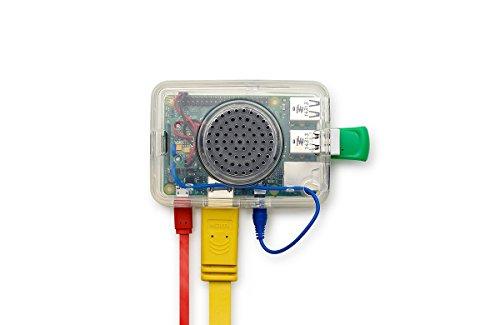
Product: Kano Computer Kit (2016 Edition)
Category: Toys & Games | Kids' Electronics | Electronic Learning Toys
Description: Connect to any HDMI screen, or buy the Kano Screen Kit; the brain of your computer is a Raspberry Pi 3.
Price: $79.95
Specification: ProductDimensions:14.4x8.1x2.6inches|ItemWeight:0.96ounces|ShippingWeight:2.3pounds(Viewshippingratesandpolicies)|ASIN:B00WRGTVWI|Itemmodelnumber:1000D-01|Manufacturerrecommendedage:6monthsandup|Batteries:1Lithiumionbatteriesrequired.(included)